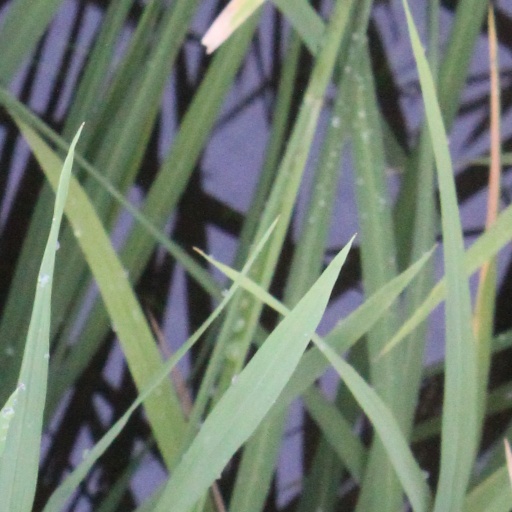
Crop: rice